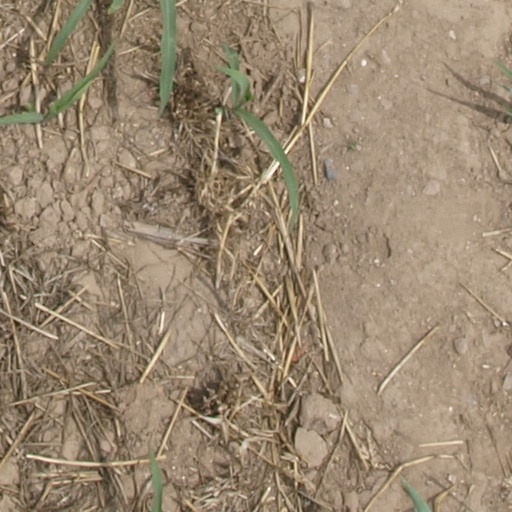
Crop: maize; corn